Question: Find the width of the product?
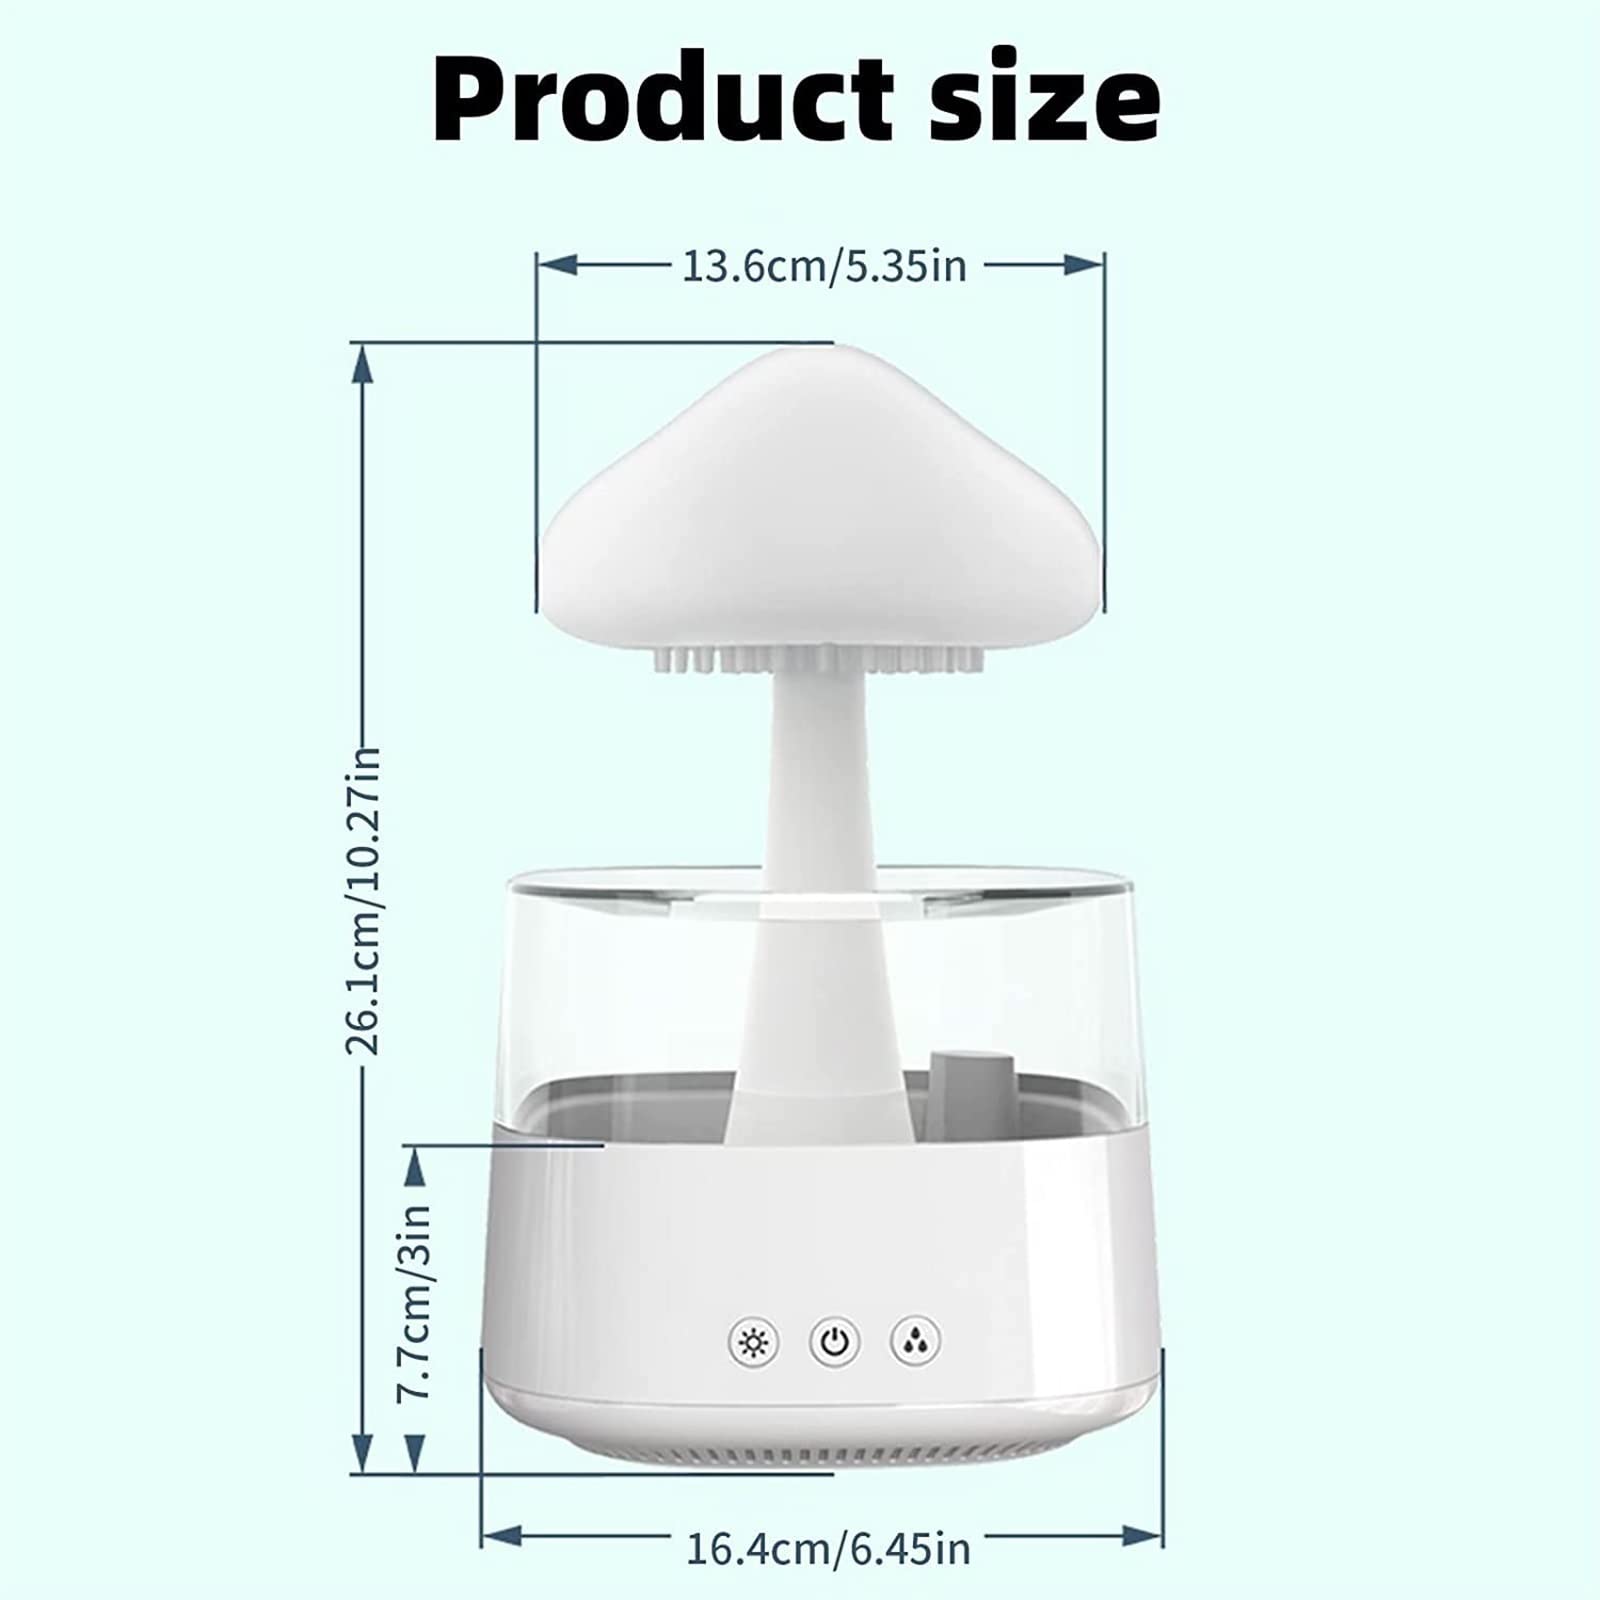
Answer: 16.4 centimetre